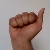
The image shows a hand gesture representing the letter 'A' in Indian Sign Language.